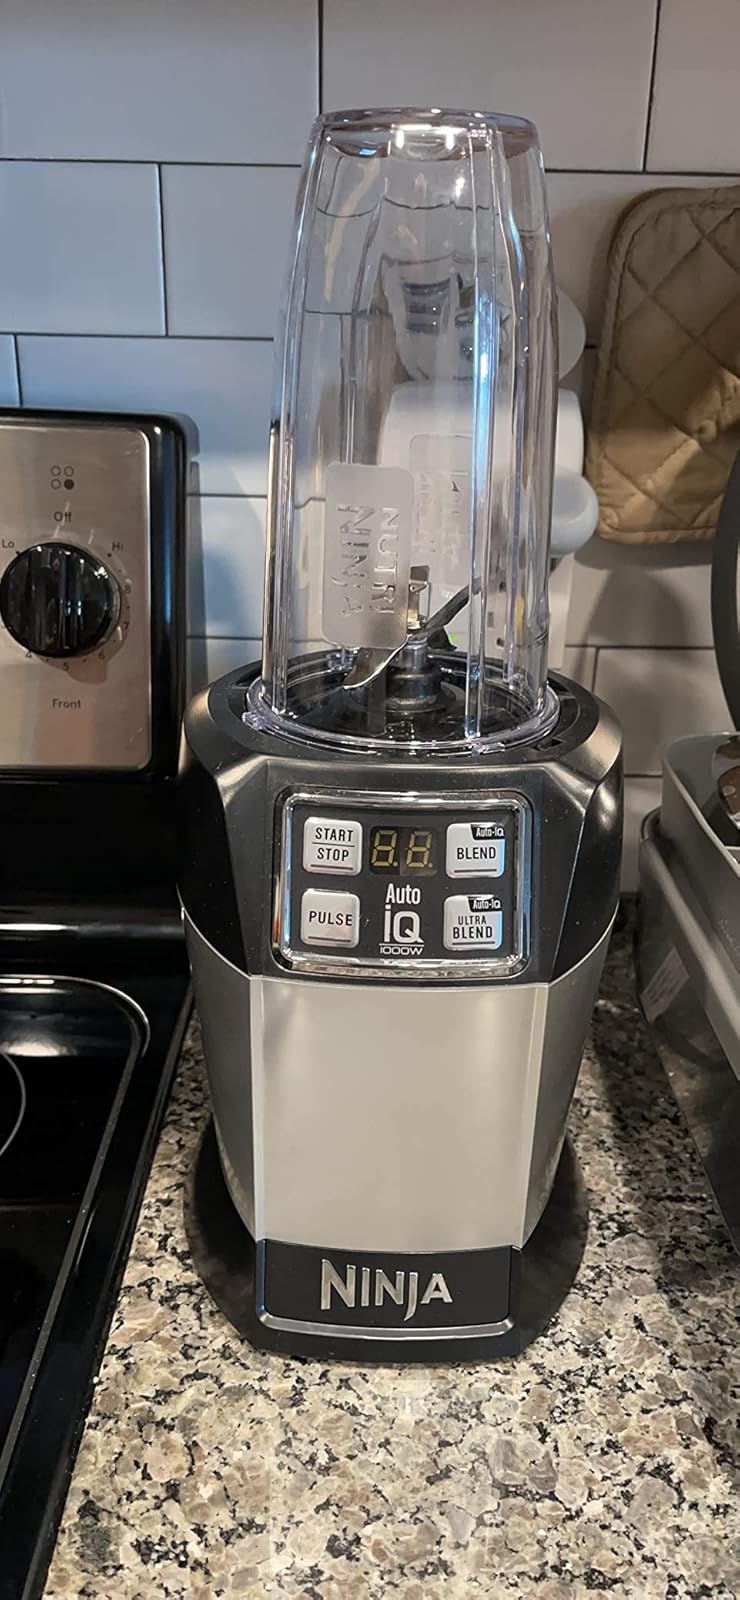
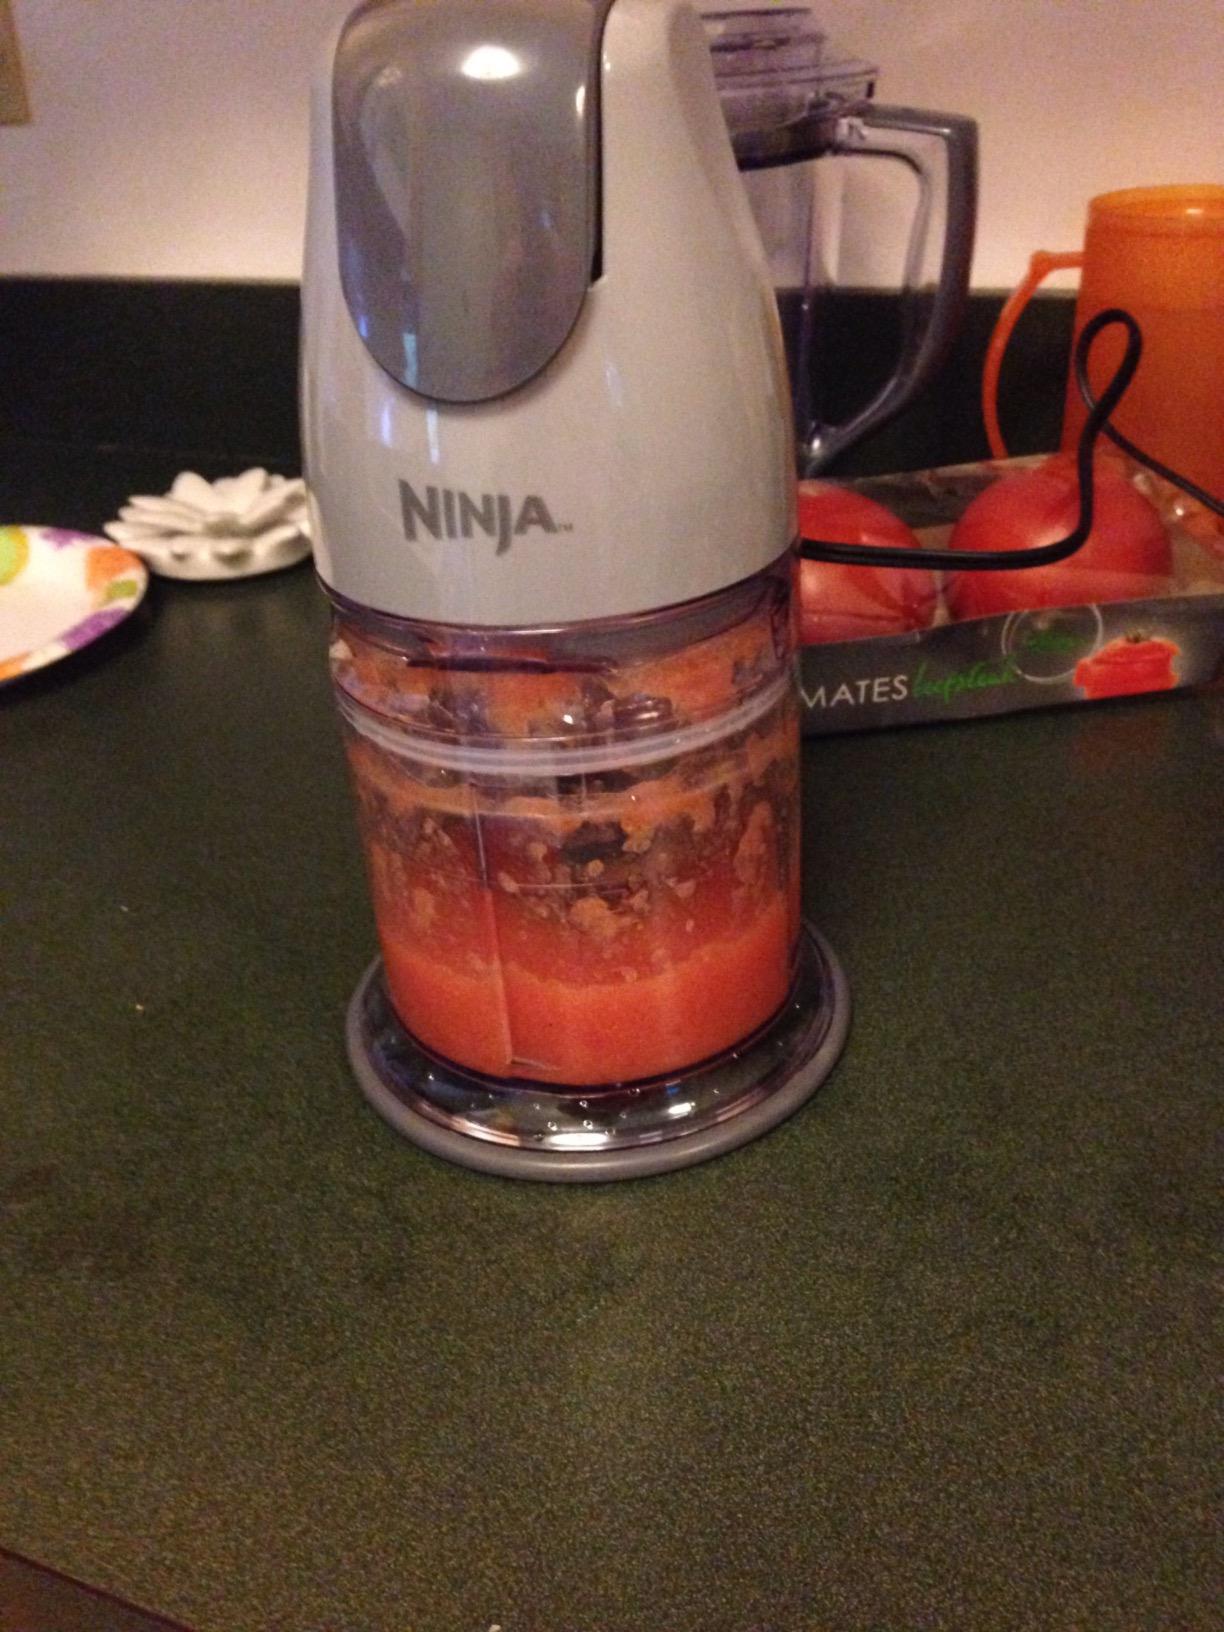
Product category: items_blender
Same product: no